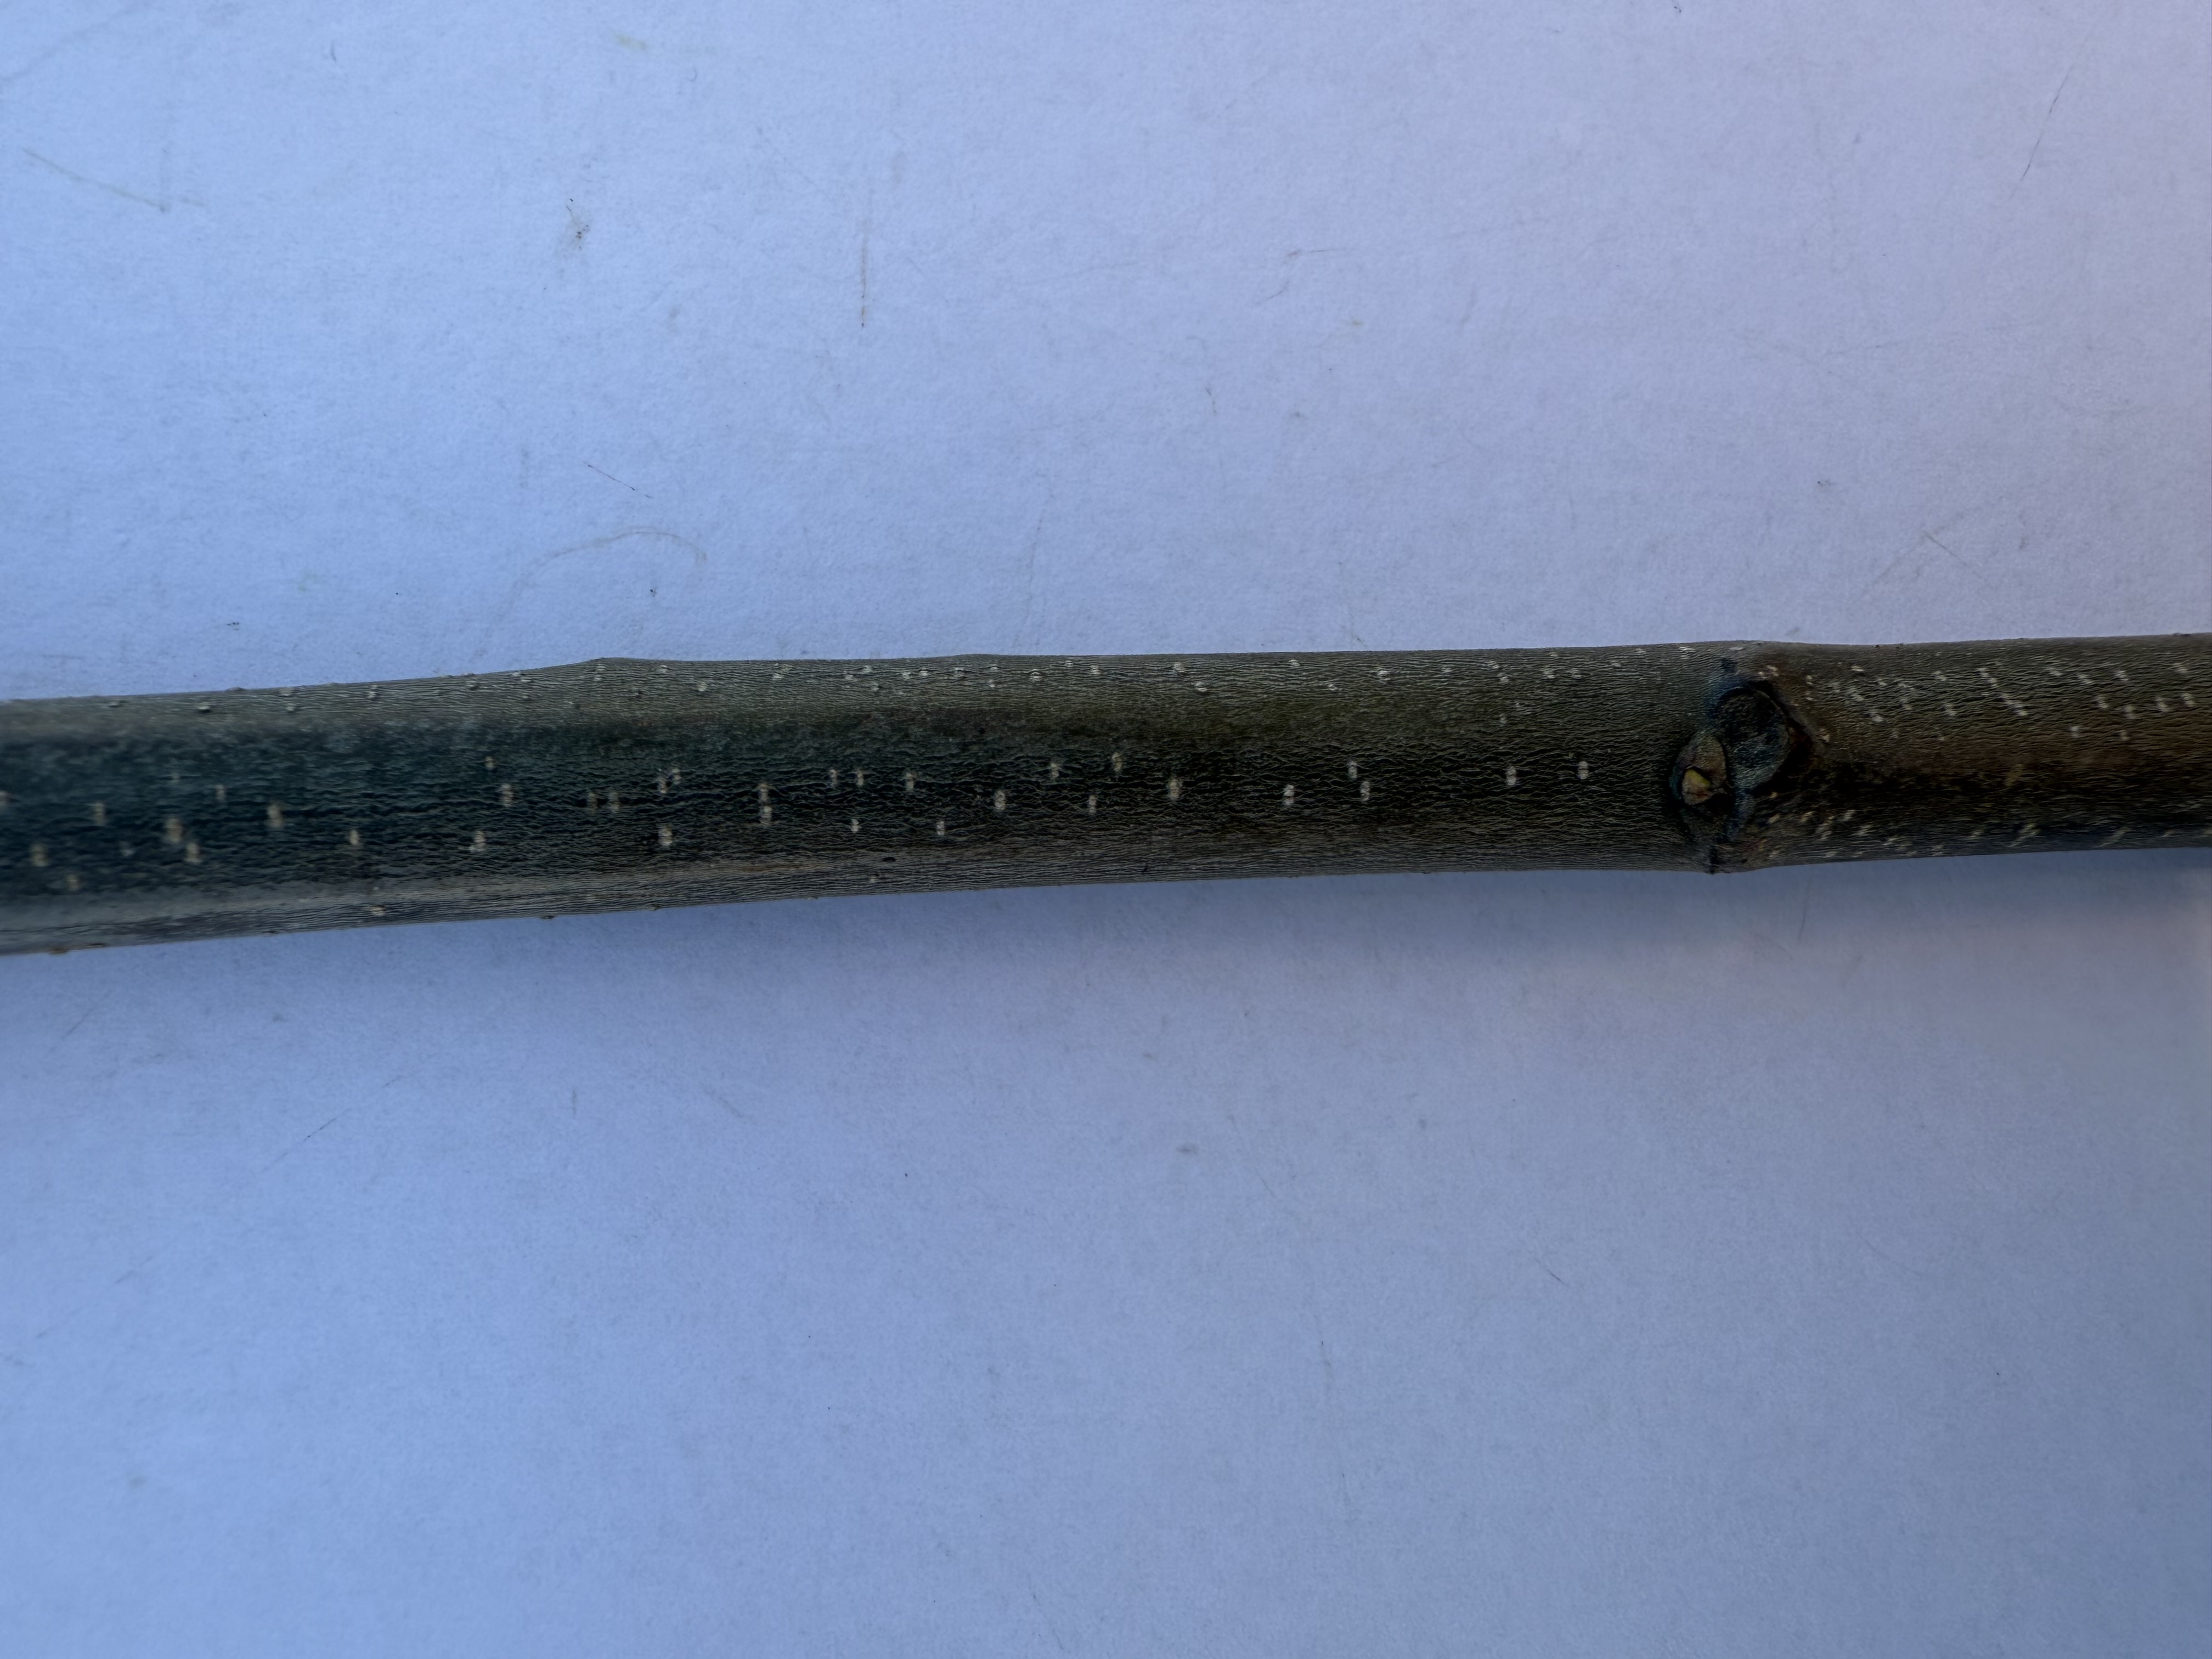
Variety: Chestnut